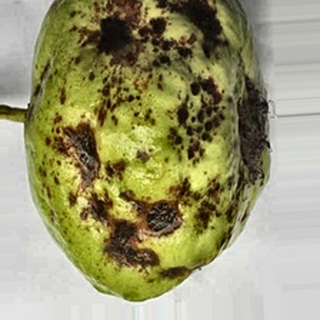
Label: guava_anthracnose